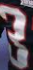
Number: 3